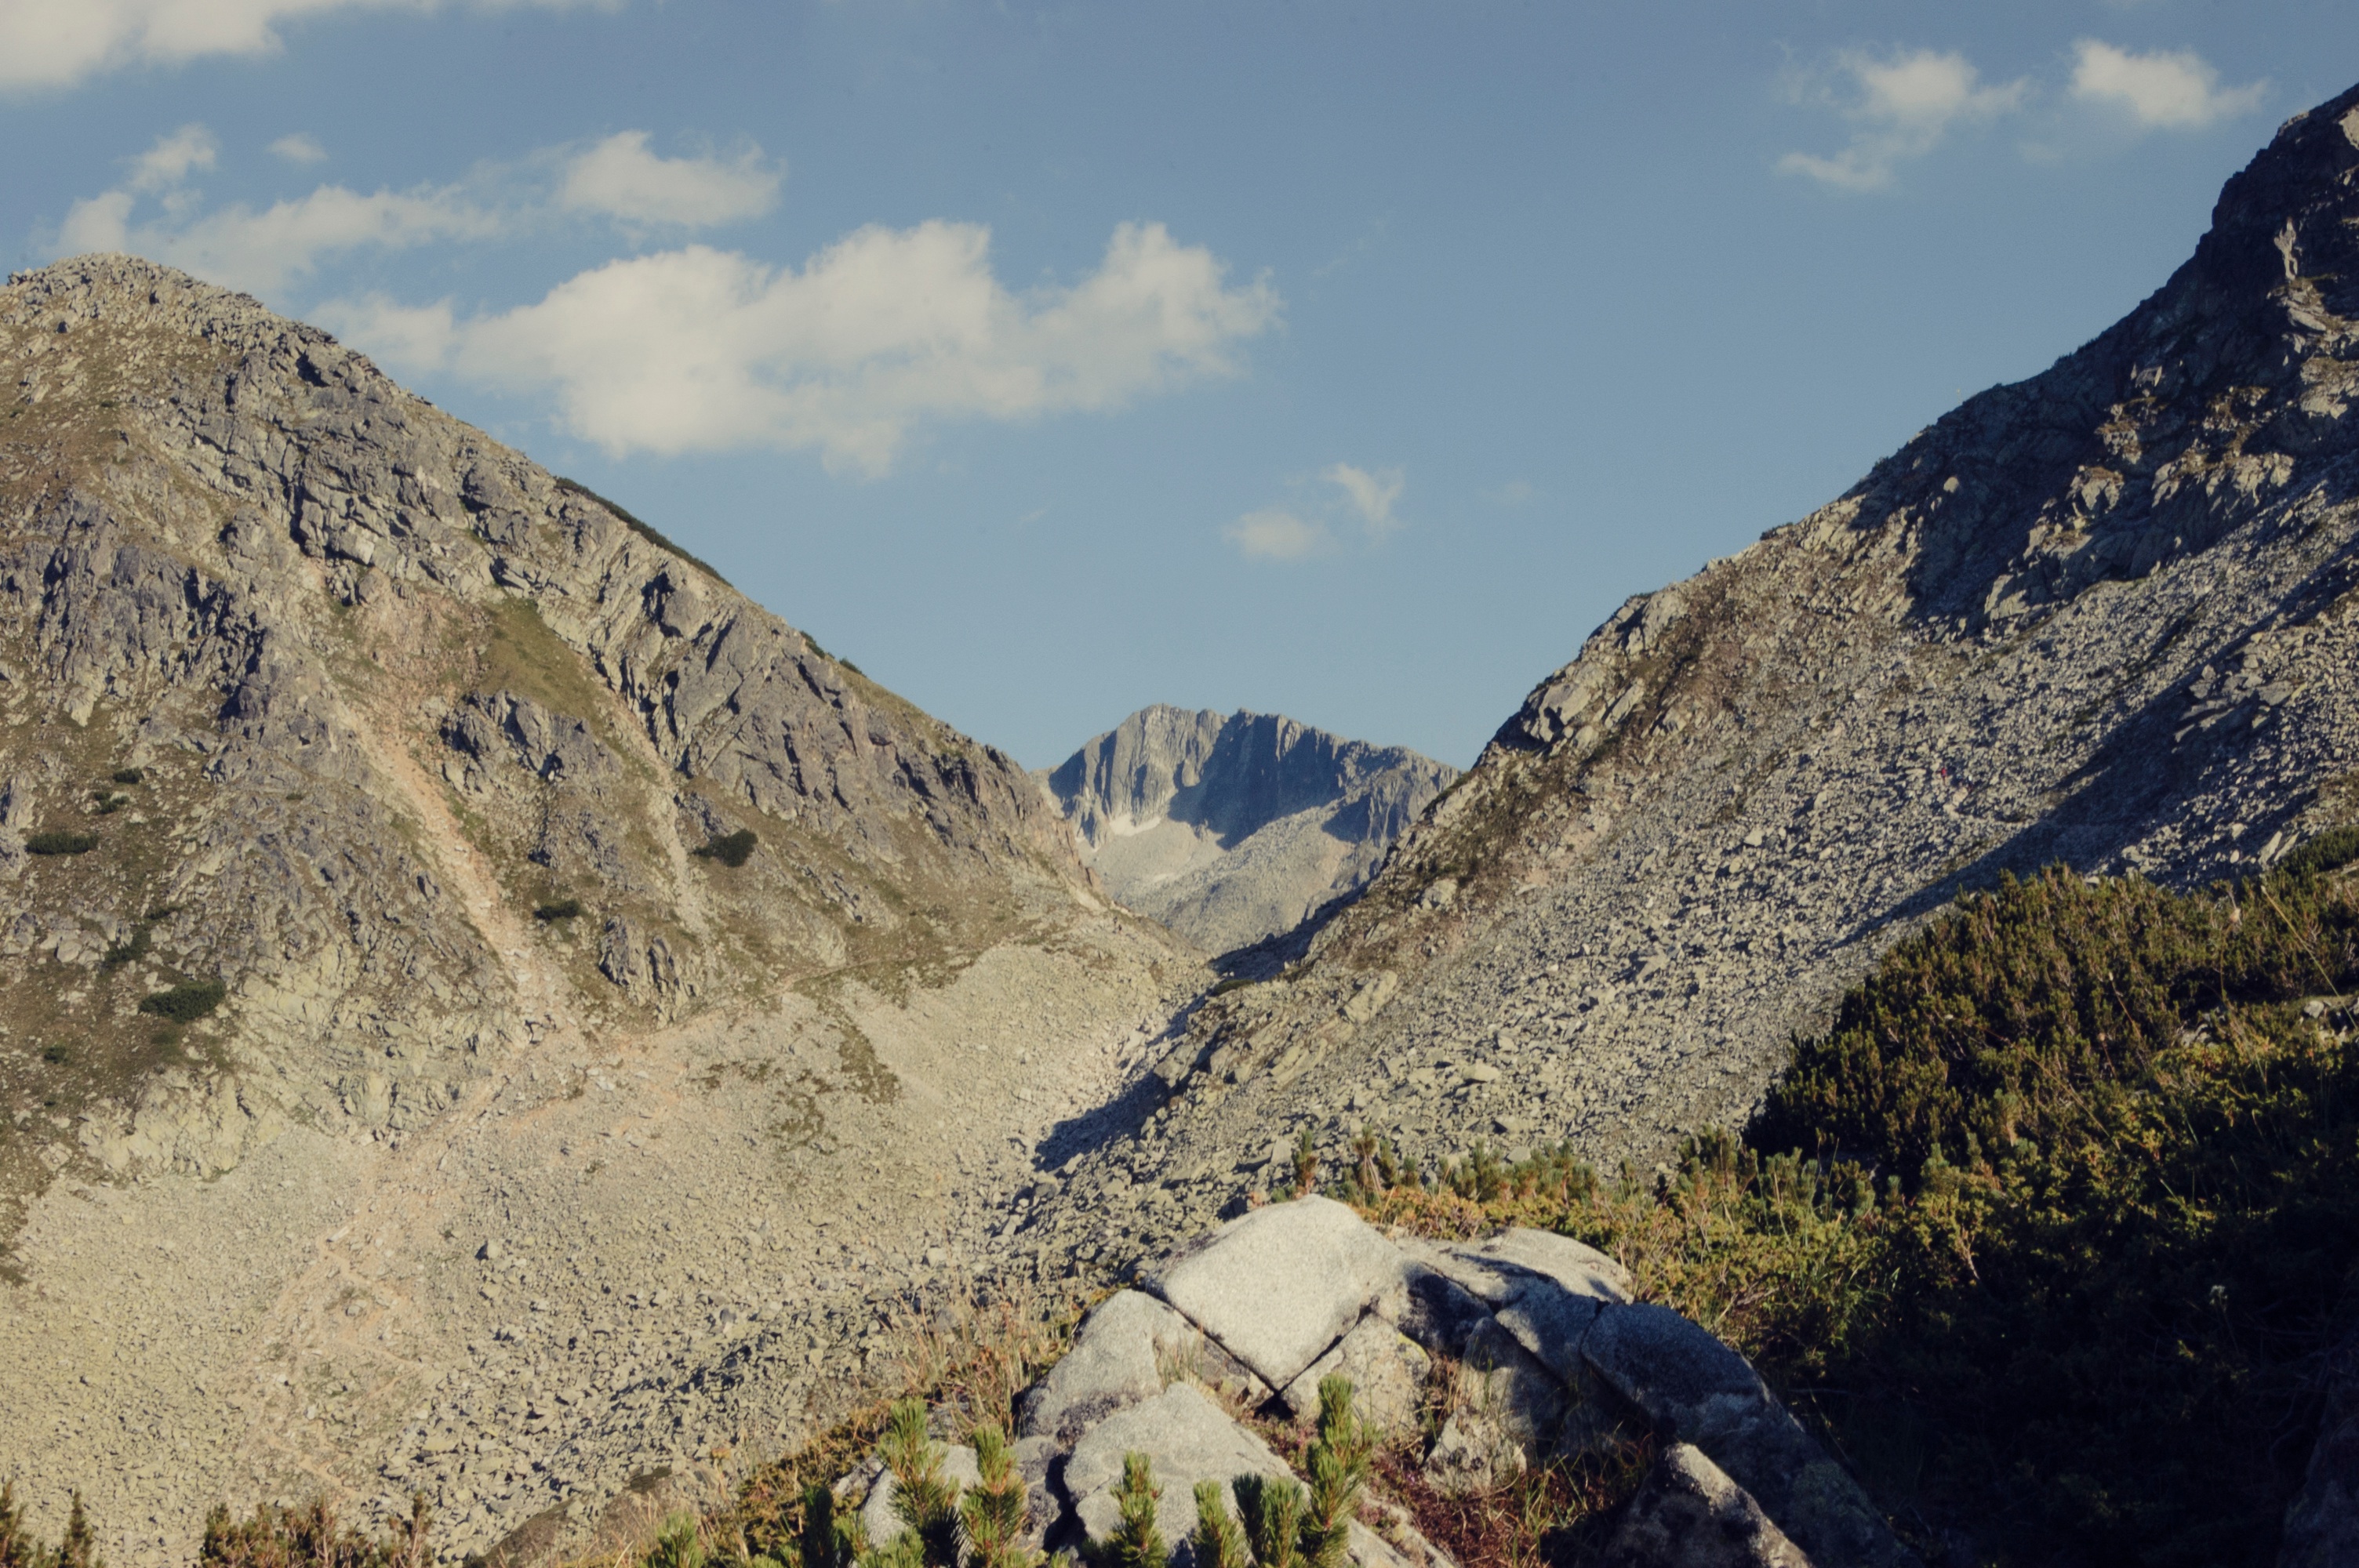
landscape, nature, rock, wilderness, walking, mountain, hiking, trail, adventure, valley, mountain range, ridge, summit, geology, alps, backpacking, plateau, fell, wadi, landform, mountain pass, geographical feature, mountainous landforms